Pálinka

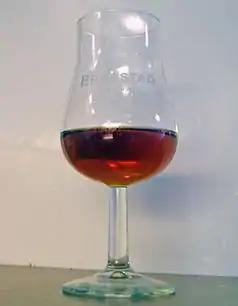
A tulip glass

Pálinka should be served at because it is at this temperature that the fine smell and taste of the fruit can be best enjoyed. If served too cold, the smell and the taste will be difficult to appreciate.